Richard Burton

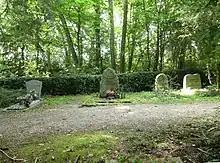
Burton's grave, just a few paces away from the tomb of Alistair MacLean

After performing "Camelot" for six months, in July 1961, Burton met producer Walter Wanger who asked him to replace Stephen Boyd as Mark Antony in director Joseph L. Mankiewicz's magnum opus "Cleopatra". Burton was paid $250,000 for four months work in the film. The gigantic scale of the film's troubled production, Taylor's bouts of illness and fluctuating weight, Burton's off-screen relationship with the actress, (which he gave the sardonic nickname "Le Scandale") all generated enormous publicity; "Life" magazine proclaimed it the "Most Talked About Movie Ever Made". Fox's future appeared to hinge on what became the most expensive movie ever made until then, with costs reaching almost $40 million. During filming, Burton met and fell in love with Elizabeth Taylor, who was then married to Eddie Fisher. According to Alpert, at their first meeting on the set while posing for their publicity photographs, Burton said, "Has anyone ever told you that you're a very pretty girl?" Taylor later recalled, "I said to myself, "Oy gevalt", here's the great lover, the great wit, the great intellectual of Wales, and he comes out with a line like that." Bragg contradicts Alpert by pointing out that Burton could not stand Taylor at first, calling her "Miss Tits" and opined to Mankiewicz, "I expect she shaves"; he saw her simply as another celebrity with no acting talent. All that changed when, in their first scene together, Burton was shaky and forgot his lines, and she soothed and helped him; it was at this instance, according to Taylor, that she fell for him. Soon the affair began in earnest; both Fisher and Sybil were unable to bear it. While Fisher fled the sets for Gstaad, Sybil went first to Céligny and then headed off to London. Olivier, shocked by Burton's affair with Taylor, cabled him: "Make up your mind, dear heart. Do you want to be a great actor or a household word?". Burton replied "Both".